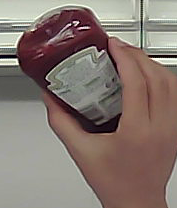
Product: heinz_ketchup